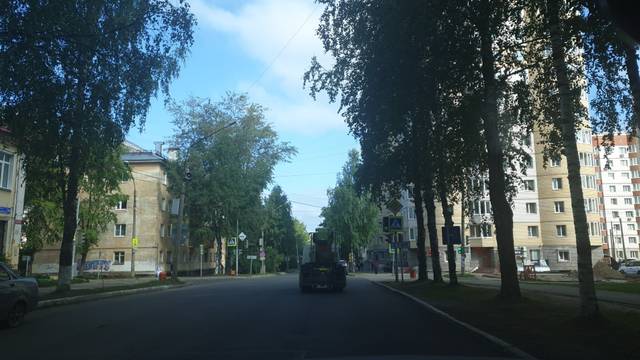
Region: Russia
Coordinates: 61.67, 50.822